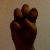
The image shows a hand gesture representing the letter 'E' in Indian Sign Language.